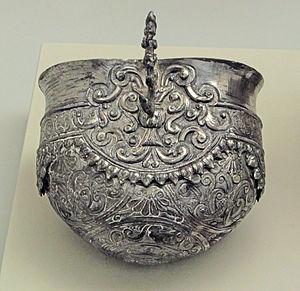
Le maté est une boisson traditionnelle sud-américaine issue de la culture des Amérindiens Guaranis, préparée en infusant des feuilles de yerba mate, une espèce amazonienne proche du houx. Le maté est un stimulant, améliorant la réactivité et les capacités de concentration, et sa consommation à long terme apporte plusieurs effets bénéfiques sur la santé.